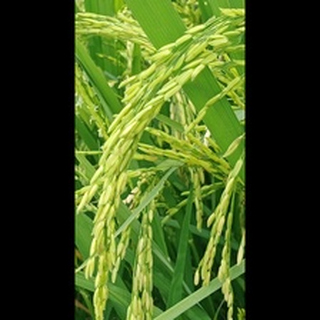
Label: healthy_rice